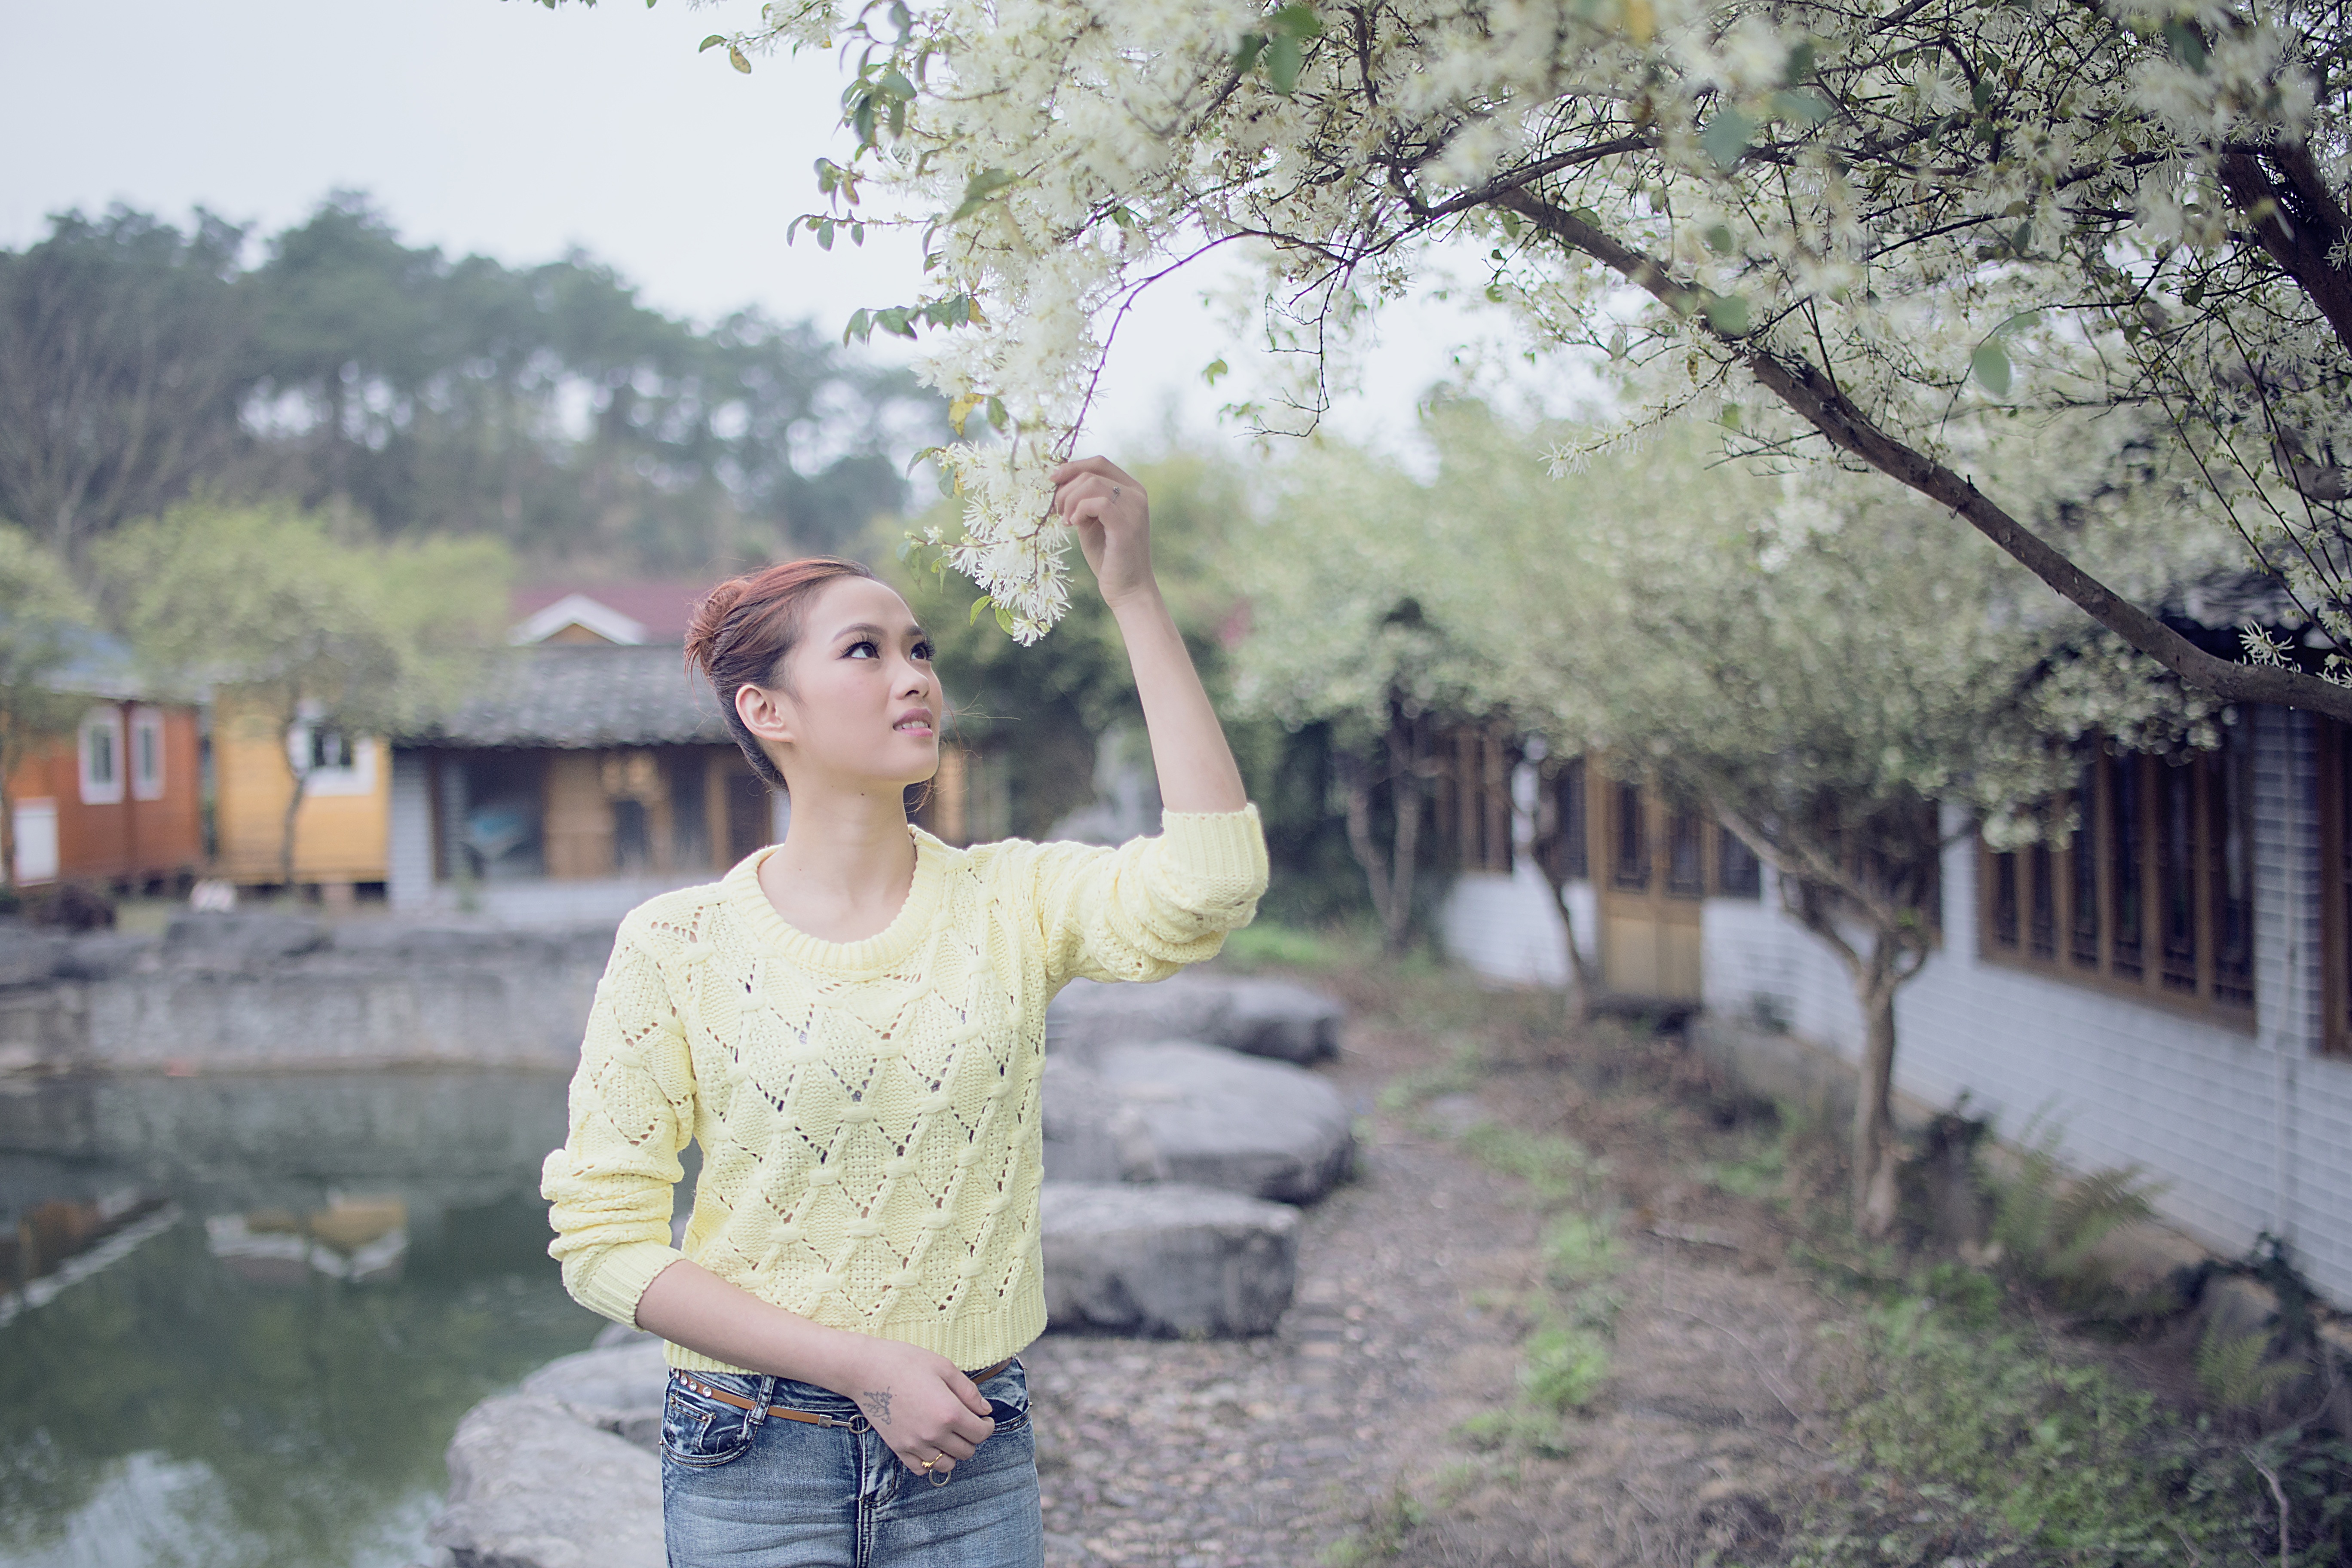
tree, plant, photography, flower, spring, backyard, garden, season, photograph, smells, spring is here, free footage, girls look up to, free desktop, girls garden fragrance, check dam green spring outing, girls garden, catch of spring, beautiful clean, fresh and elegant spring, girls in the spring outing, white flowering tree